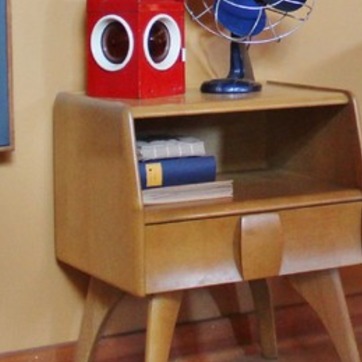
Material: paper